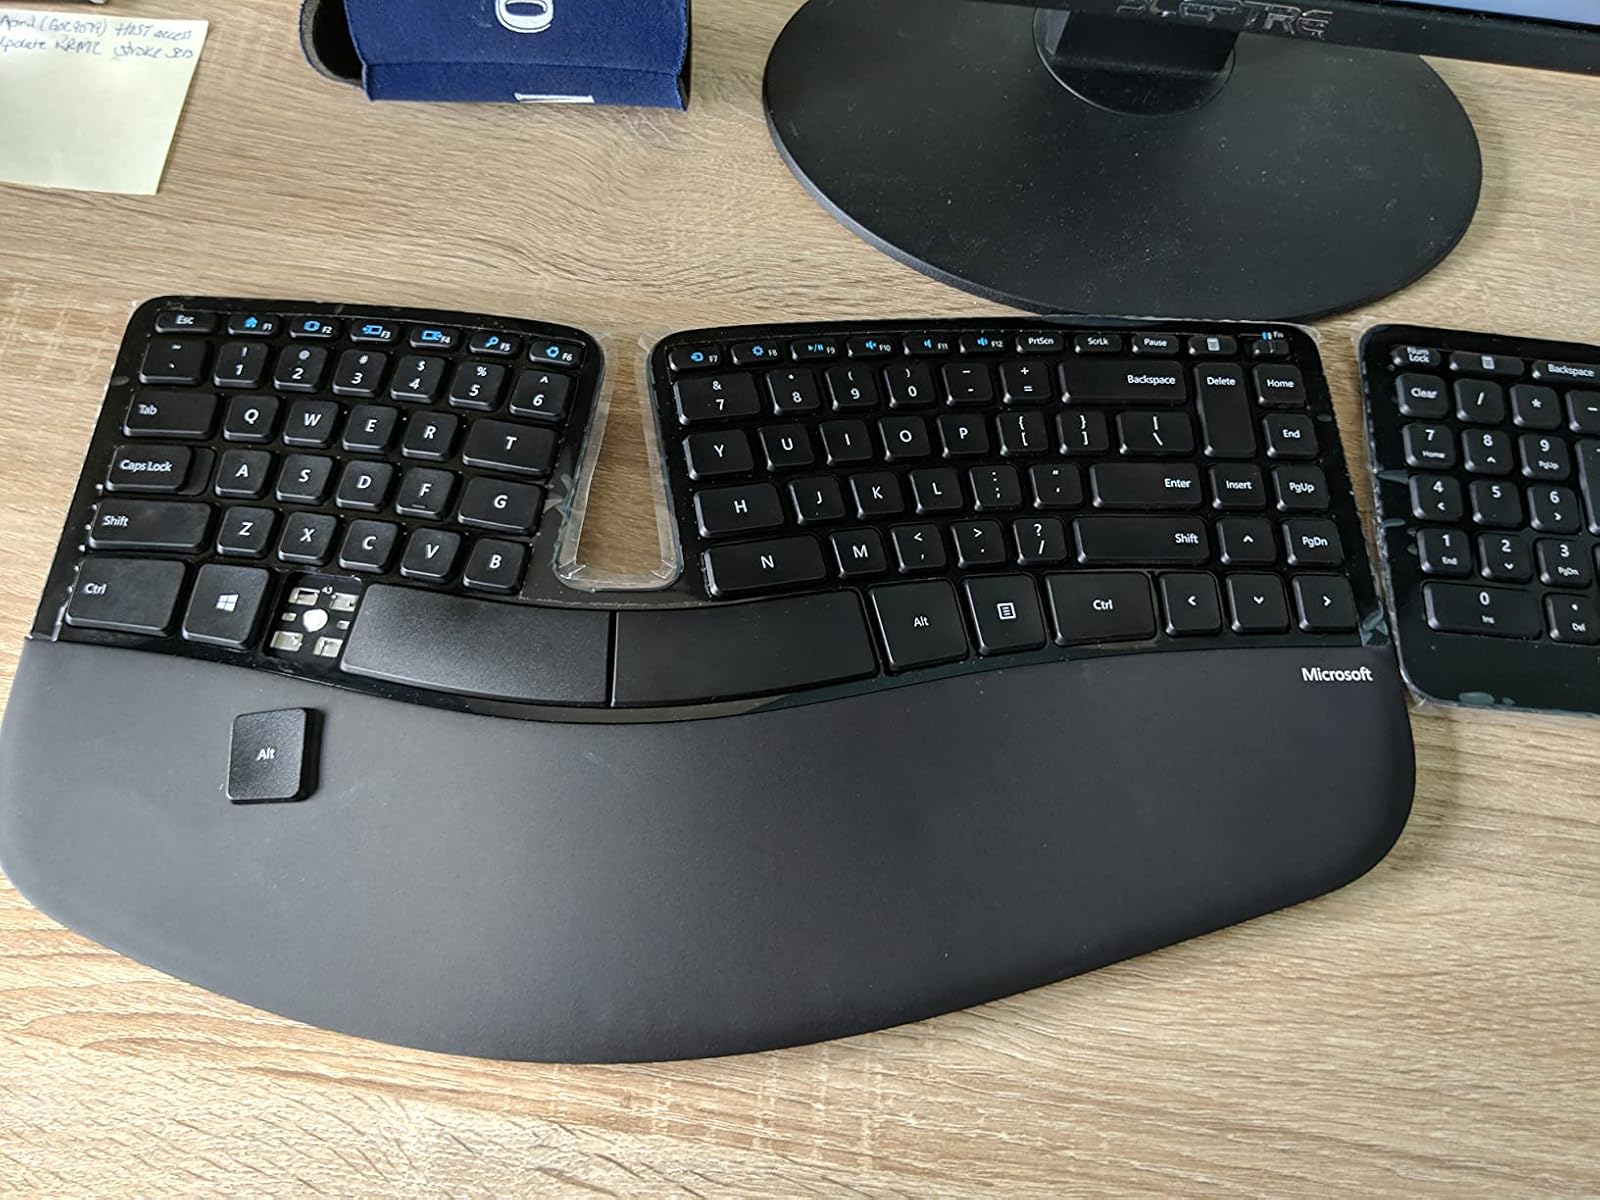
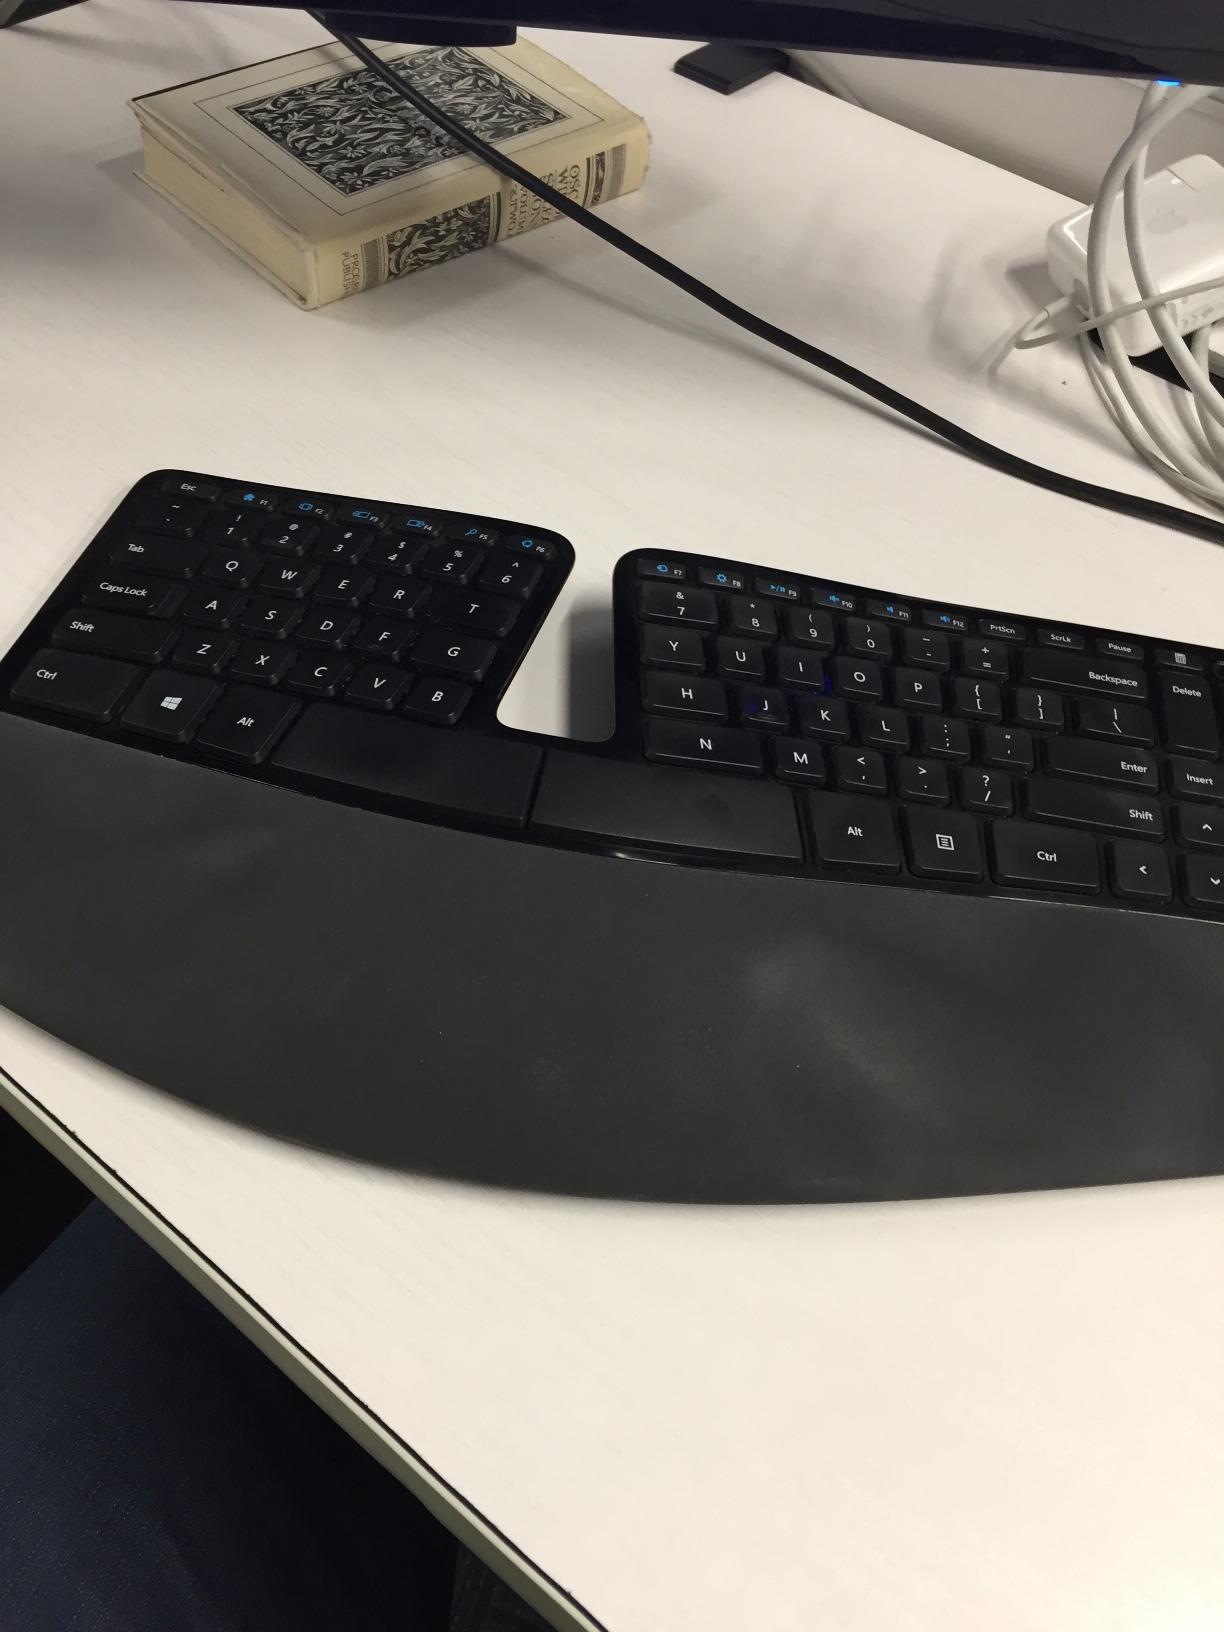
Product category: keyboard
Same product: yes